Sicilian Baroque

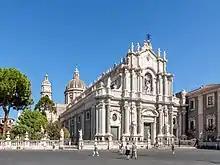
Illustration 13: Catania Cathedral. Giovanni Battista Vaccarini's principal façade of 1736 shows Spanish architectural influences.

Ragusa Ibla, the lower city, boasts an impressive array of Baroque architecture, which includes the Duomo of San Giorgio by Rosario Gagliardi, designed in 1738 (Illustration 12). In the design of this church, Gagliardi exploited the difficult terrain of the hillside site. The church towers impressively over a massive marble staircase of some 250 steps, a Baroque feature, especially exploited in Sicily due to the island's topography. The tower seems to explode from the façade, accentuated by the columns and pilasters canted against the curved walls. Above the doorways and window apertures, pediments scroll and curve with a sense of freedom and movement which would have been unthinkable to those earlier architects inspired by Bernini and Borromini. The neoclassical dome was not added until 1820.